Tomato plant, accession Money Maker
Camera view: bottom (45 deg); turntable rotation: 0 degrees
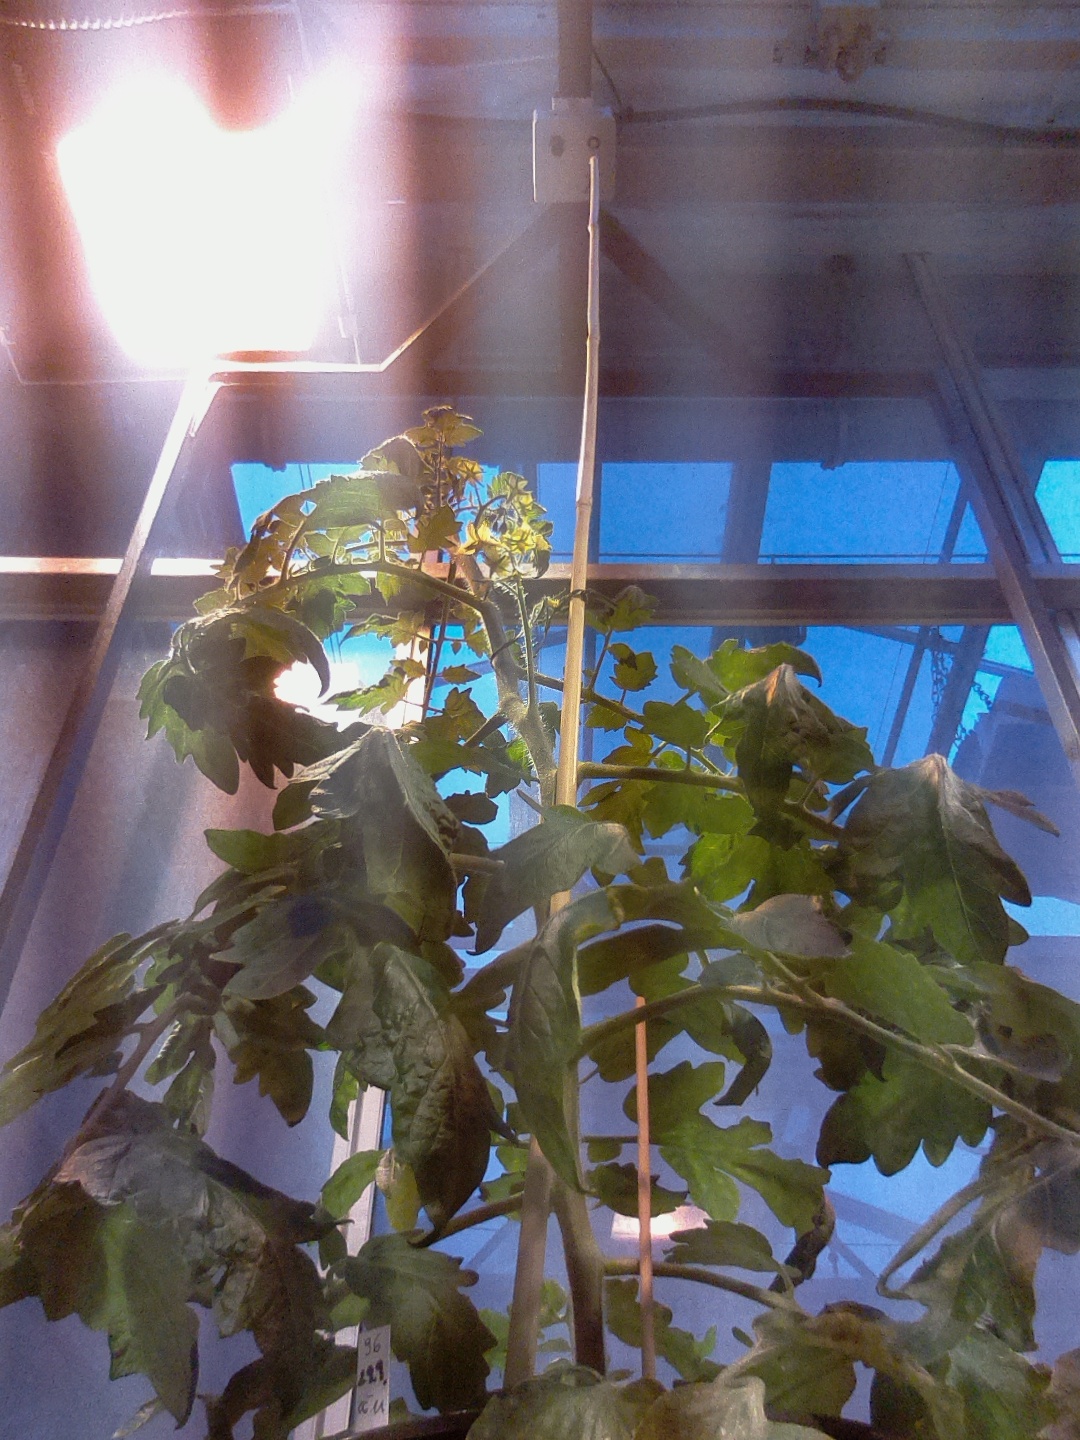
BBCH growth stage 66: Full flowering, 60%-70% of flowers open, more petals falling